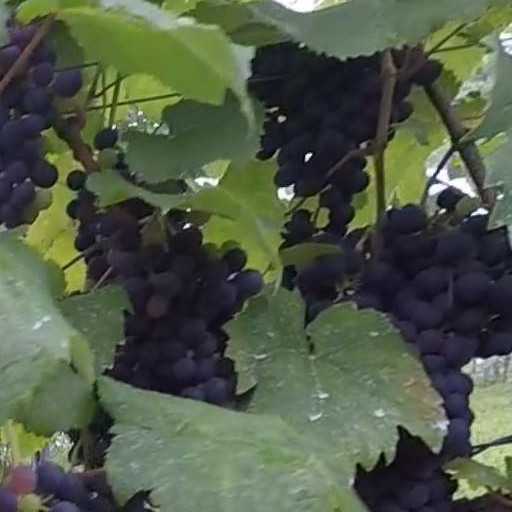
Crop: grape